St Gerard's Church and Monastery

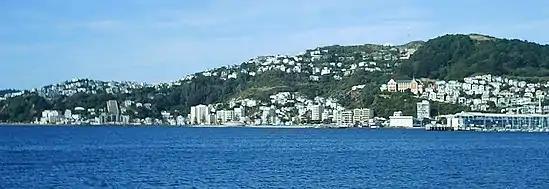
Oriental Bay as seen from the city at Queens Wharf. St Gerard's is prominent on its hill just right of centre.

Completed in 1932, funded by public donations, the three storied Monastery was constructed as a home for the Redemptorists. The foundation stone was laid by Archbishop Redwood and it was blessed and opened on 10 April 1932 by Archbishop O'Shea (who was coadjutor bishop at that time). Frederick de Jersey Clere is usually regarded as the architect for the monastery in succession to, or in collaboration with his architectural practice partner, John Swan. The structure is of reinforced concrete with brick in-fill panels, Gothic windows and red-brick arches for the cloisters which are situated to benefit from the northern sun.